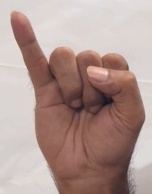
ASL sign: I